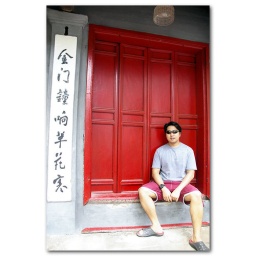
King by the red door